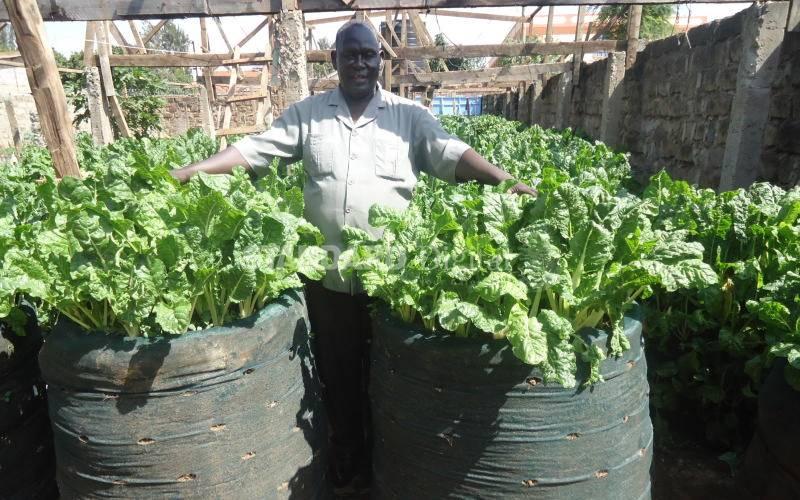
Mwanaume akiwa katikati ya bustani ya mboga labda mchicha au sukuma wiki.Mboga hizo zimejaa vizuri ndani ya mifuko mikubwa na amesimama huku akizitaja.Inaonekana kama anafanya kilimo cha bustani katika mazingira ya ndani au ya jiji kutokana na ukuta wa matofali na muundo wa mbao.